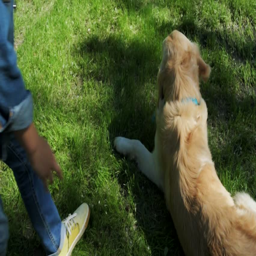
top view of a purebred dog playing in the park